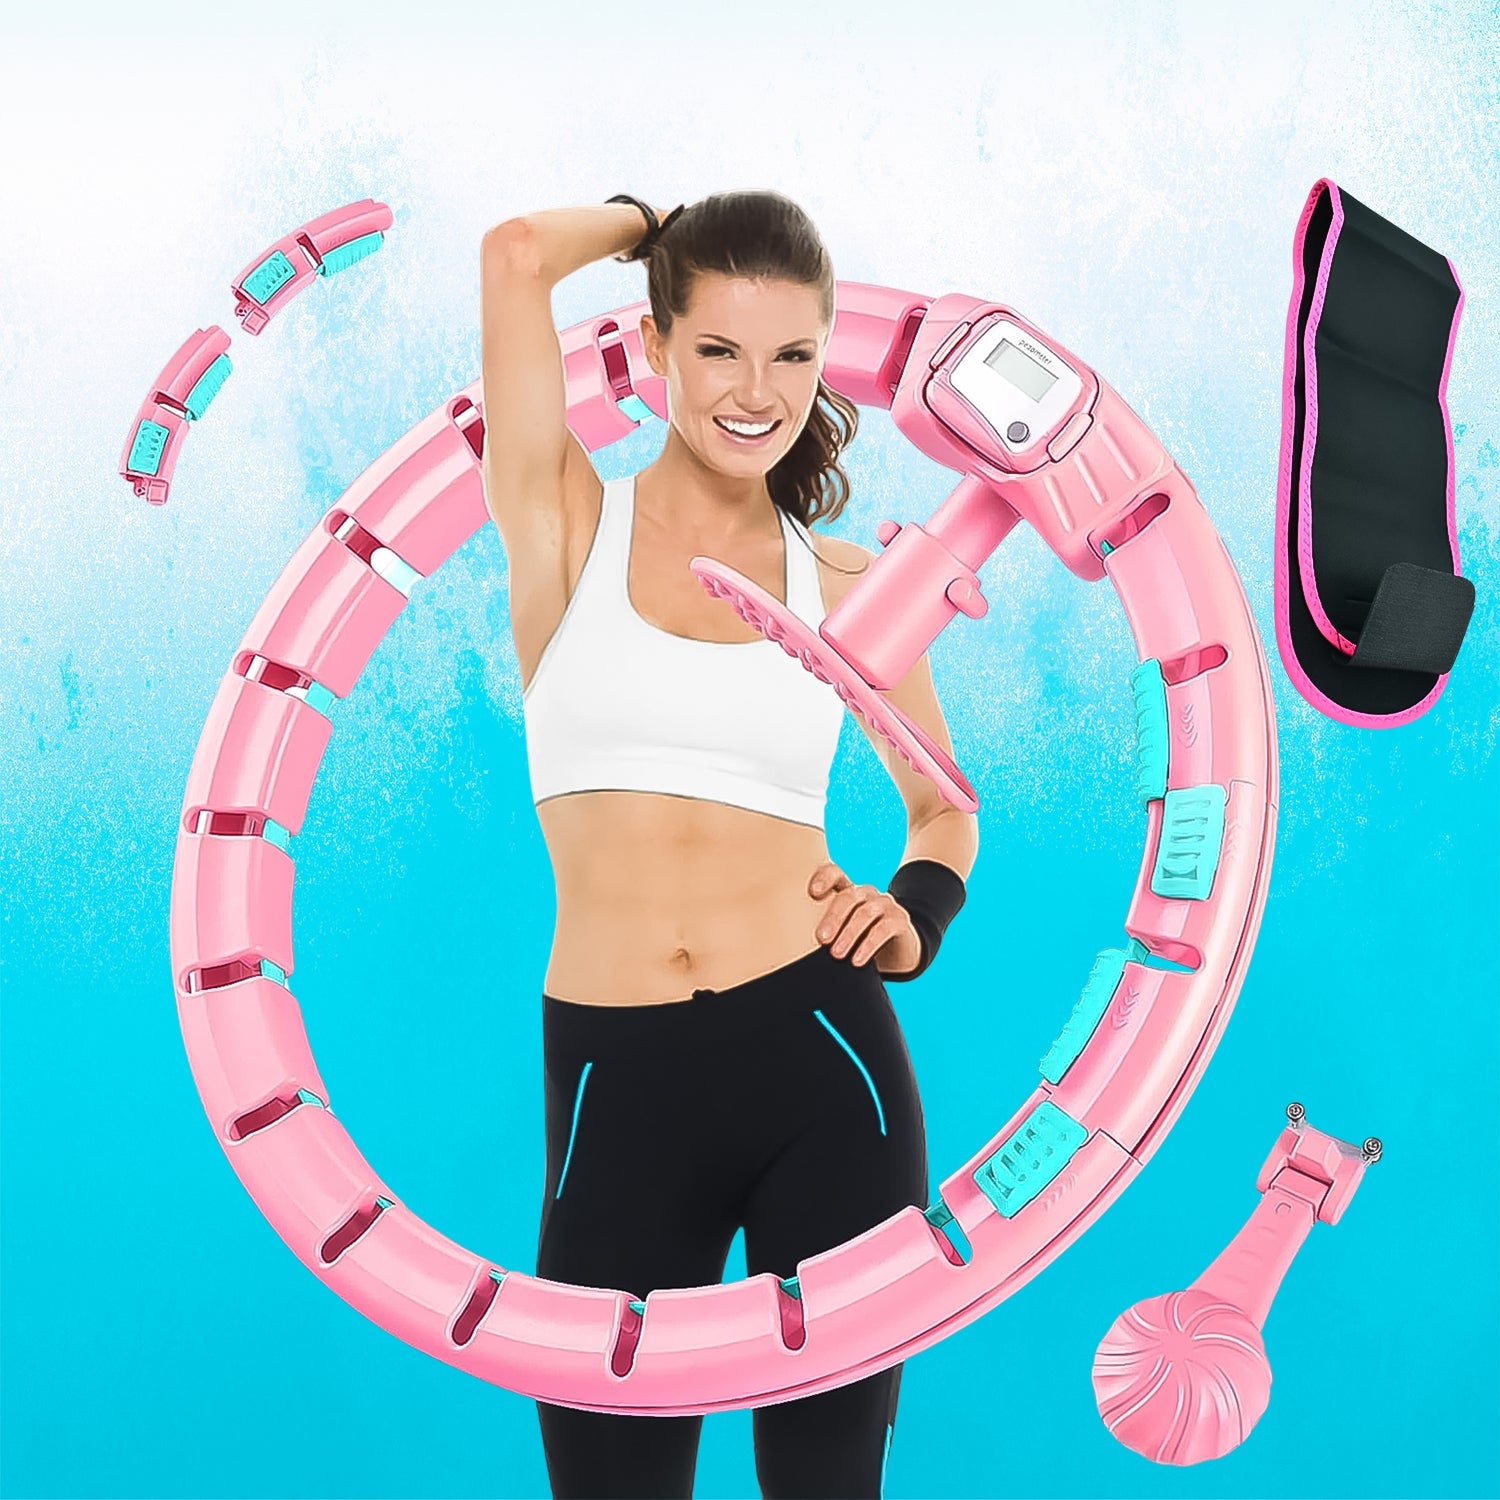
Smart Hula Hoops With Waist Support Belt (2 Pcs Set)
Smart Hula Hoops With Waist Support Belt, Non-Fall Exercise Detachable Hoola-Hoop with Spinning Ball and Intelligent Counter, Size Adjustable Freely, Suitable for Adults Weight Loss Fitness Exercise (2 Pcs Set) Description :- 【 Tips! ! ! 】 Please make sure that the gravity ball is installed in the correct direction！The protruding part is upward! Otherwise, the counter will not work! 【High-Quality Material】 The smart hula hoop is made of environmentally friendly food-grade ABS material, skin-friendly, comfortable, safe, environmentally friendly and odorless. 【New Upgrade Detachable Design, NOT Fall Off】 The included two extension sections allow you to adjust to your waistline. More convenient to use and will not fall. More friendly to beginners who are not able to spin the fitness circle flexibly. 【Accelerate Fat Burning】 The Fitness Hoop is specially designed to shape a slim waist to accelerate the burning of calories. Suitable for those who want to build a firmer abdomen and lose weight. [INCREASED METABOLIC RATE] - Promotes focused heat build-up, increased blood flow and heat retention in your focused core waist region during exercise, workout or your daily chores. This heat generation in your core area promotes weight loss by increased sweating and water weight loss during exercise and workout routines. [GREAT SUPPORT] - Made of a flexible and elastic neoprene material, the waist belt flexes and expands to give you continuous compression and great lumbar support and does not restrict or hinder movement. The lumbar support helps to keep the lower back supported during exercise and workouts and helps to improve posture. Dimension :- Volu. Weight (Gm) :- 1738 Product Weight (Gm) :- 1371 Ship Weight (Gm) :- 1738 Length (Cm) :- 36 Breadth (Cm) :- 30 Height (Cm) :- 8
Brand: Shankarimart
Category: Sporting Goods > Fitness & General Exercise Equipment > Cardio